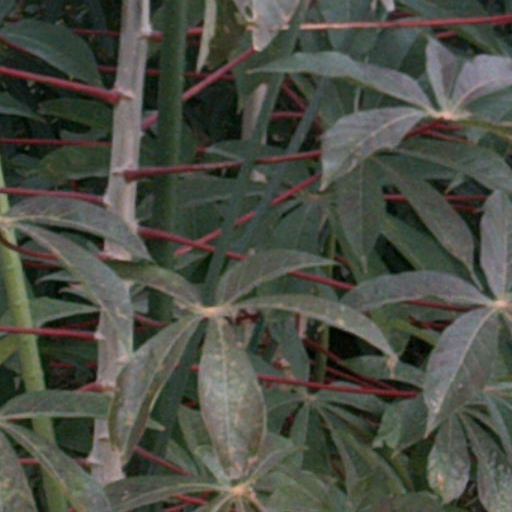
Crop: cassava